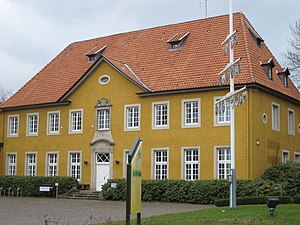
Hilter am Teutoburger Wald / Geografi / Nabokommuner
Rådhuset i Hilter
Hilter am Teutoburger Wald er en kommune med godt 10.100 indbyggere, beliggende centralt i den sydlige del af Landkreis Osnabrück, i den tyske delstat Niedersachsen.